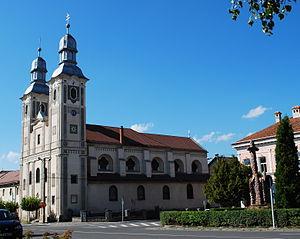
Odorheiu Secuiesc est une ville du județ de Harghita dans le Pays sicule en Transylvanie. Centre historique, traditionnel et culturel des Sicules de Transylvanie, la ville est renommée pour ses écoles, ses lycées et ses instituts supérieurs. Le nom de cette ville signifie « le lieu de la Cour des Sicules ».